Dundonald Road tram stop

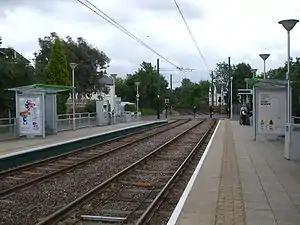

Dundonald Road tram stop is a stop on the Tramlink service to the south of Wimbledon town centre, in the London Borough of Merton. Access is direct from the pavement on the north side of Dundonald Road at the site of the old level crossing (where the old, now demolished, signal box used to stand on the south side).